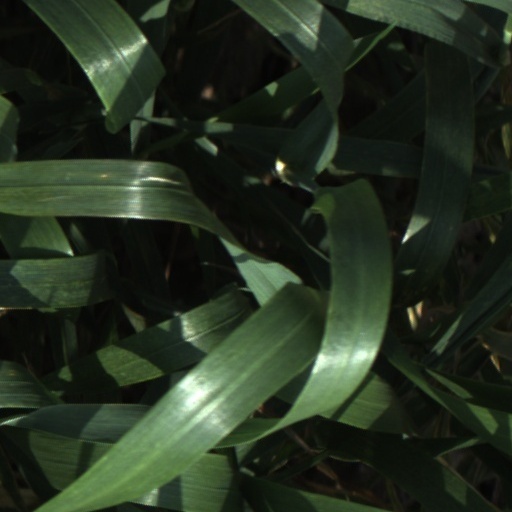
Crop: wheat